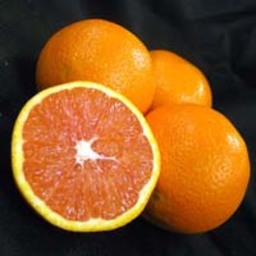
Label: peels